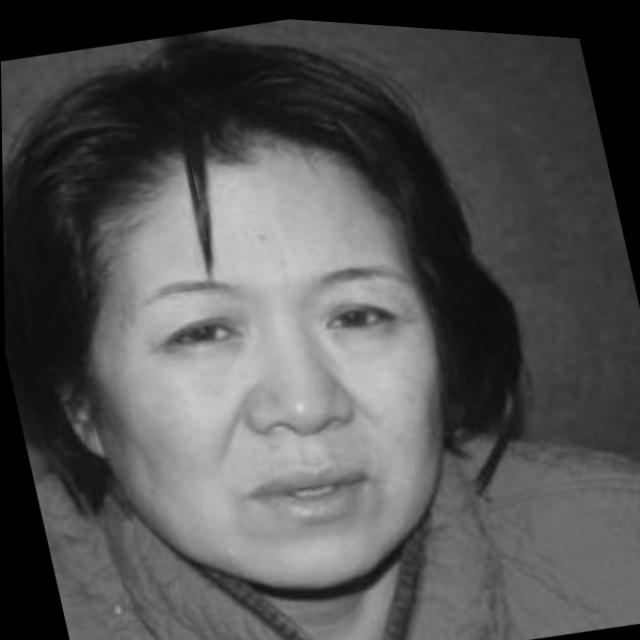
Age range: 45-64